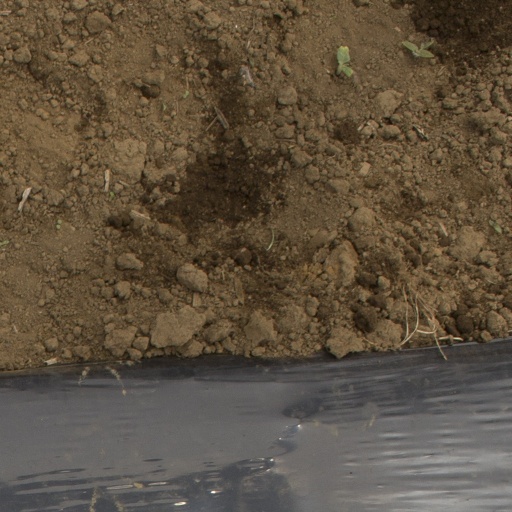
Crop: Jerusalem artichoke